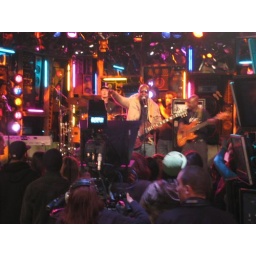
Wicked time. You can see me in the black knit hat and black shirt in the bottom left. Ima thug foo.